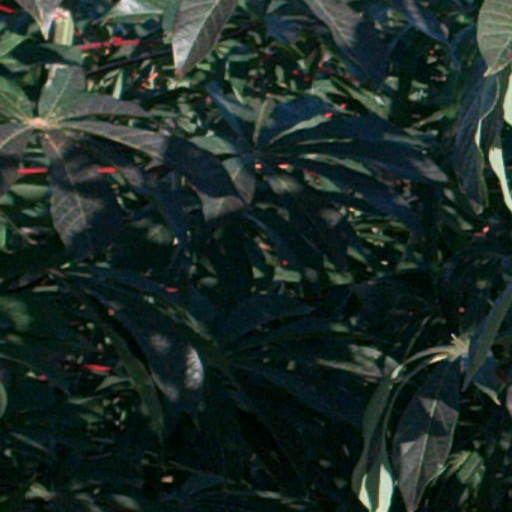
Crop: cassava